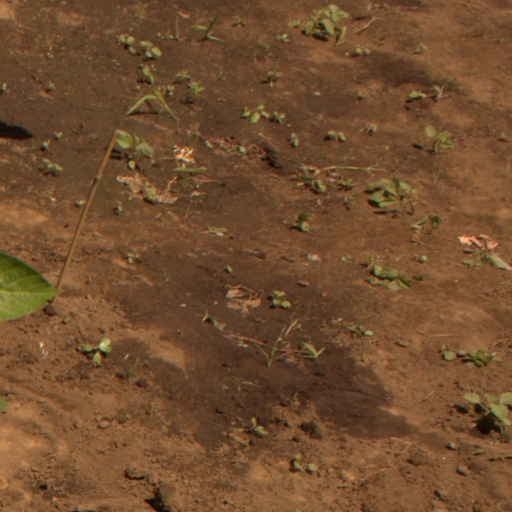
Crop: soybean